Jeep Grand Cherokee (WK)

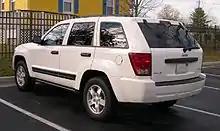
2005 Jeep Grand Cherokee

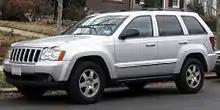
2008 Jeep Grand Cherokee

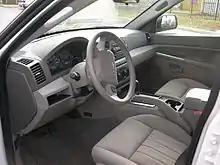
Interior

The Laredo was the base trim level of the Grand Cherokee between September 19, 2004, and 2010. Standard features included: the 3.7L Power-Tech V6 engine with 5-speed automatic transmission, seventeen-inch (17") alloy wheels, a full-sized spare tire and spare wheel, cloth seating surfaces, a 6-way power front driver's seat, an A/M-F/M stereo with CD player (and later, an auxiliary audio input jack), 6 speakers, black body-side inserts and front and rear bumper inserts (both chrome in 2010), remote steering wheel-mounted audio system controls, a driver's information center (VIC), keyless entry, and more. Many features available on the luxurious Limited trim were also available on the base Laredo trim level.